Mykhailo Dragan

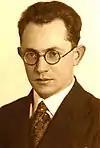

Mykhailo Dragan (21 November 1899 – 8 March 1952) was a Ukrainian art historian. In 1952, he received a Doctor of Art history degree, and in 1944–1948 he was a member of the Union of Artists of Ukraine.